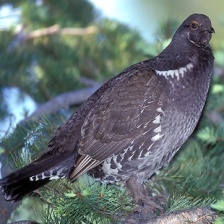
Species: BLUE GROUSE
Scientific name: DENDRAGAPUS OBSCURUS
ImageNet parent category: black_grouse